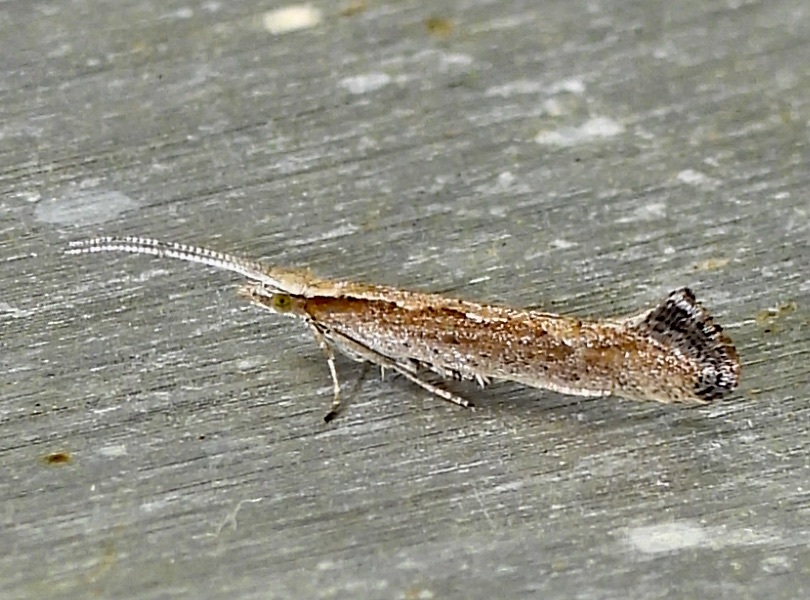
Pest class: diamondback_moth